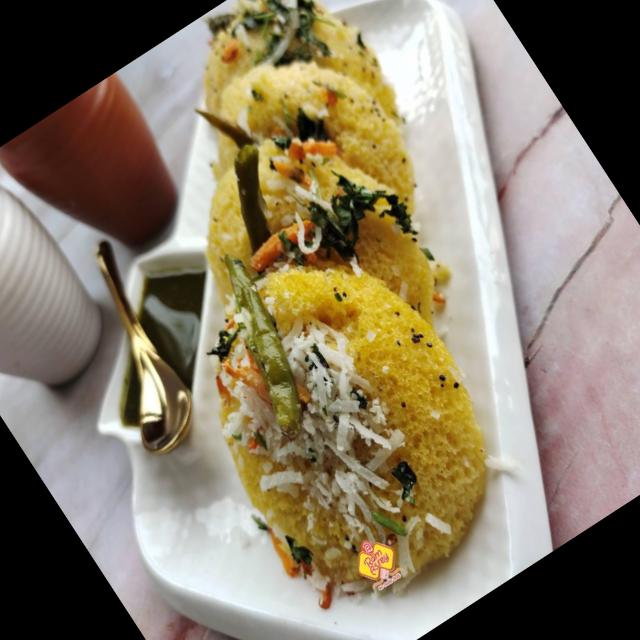
Dish: dhokla